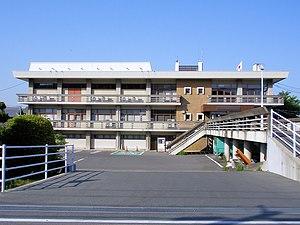
Minami est l'un des 4 arrondissements de la ville d'Okayama au Japon. Il est situé au sud-ouest de la ville.